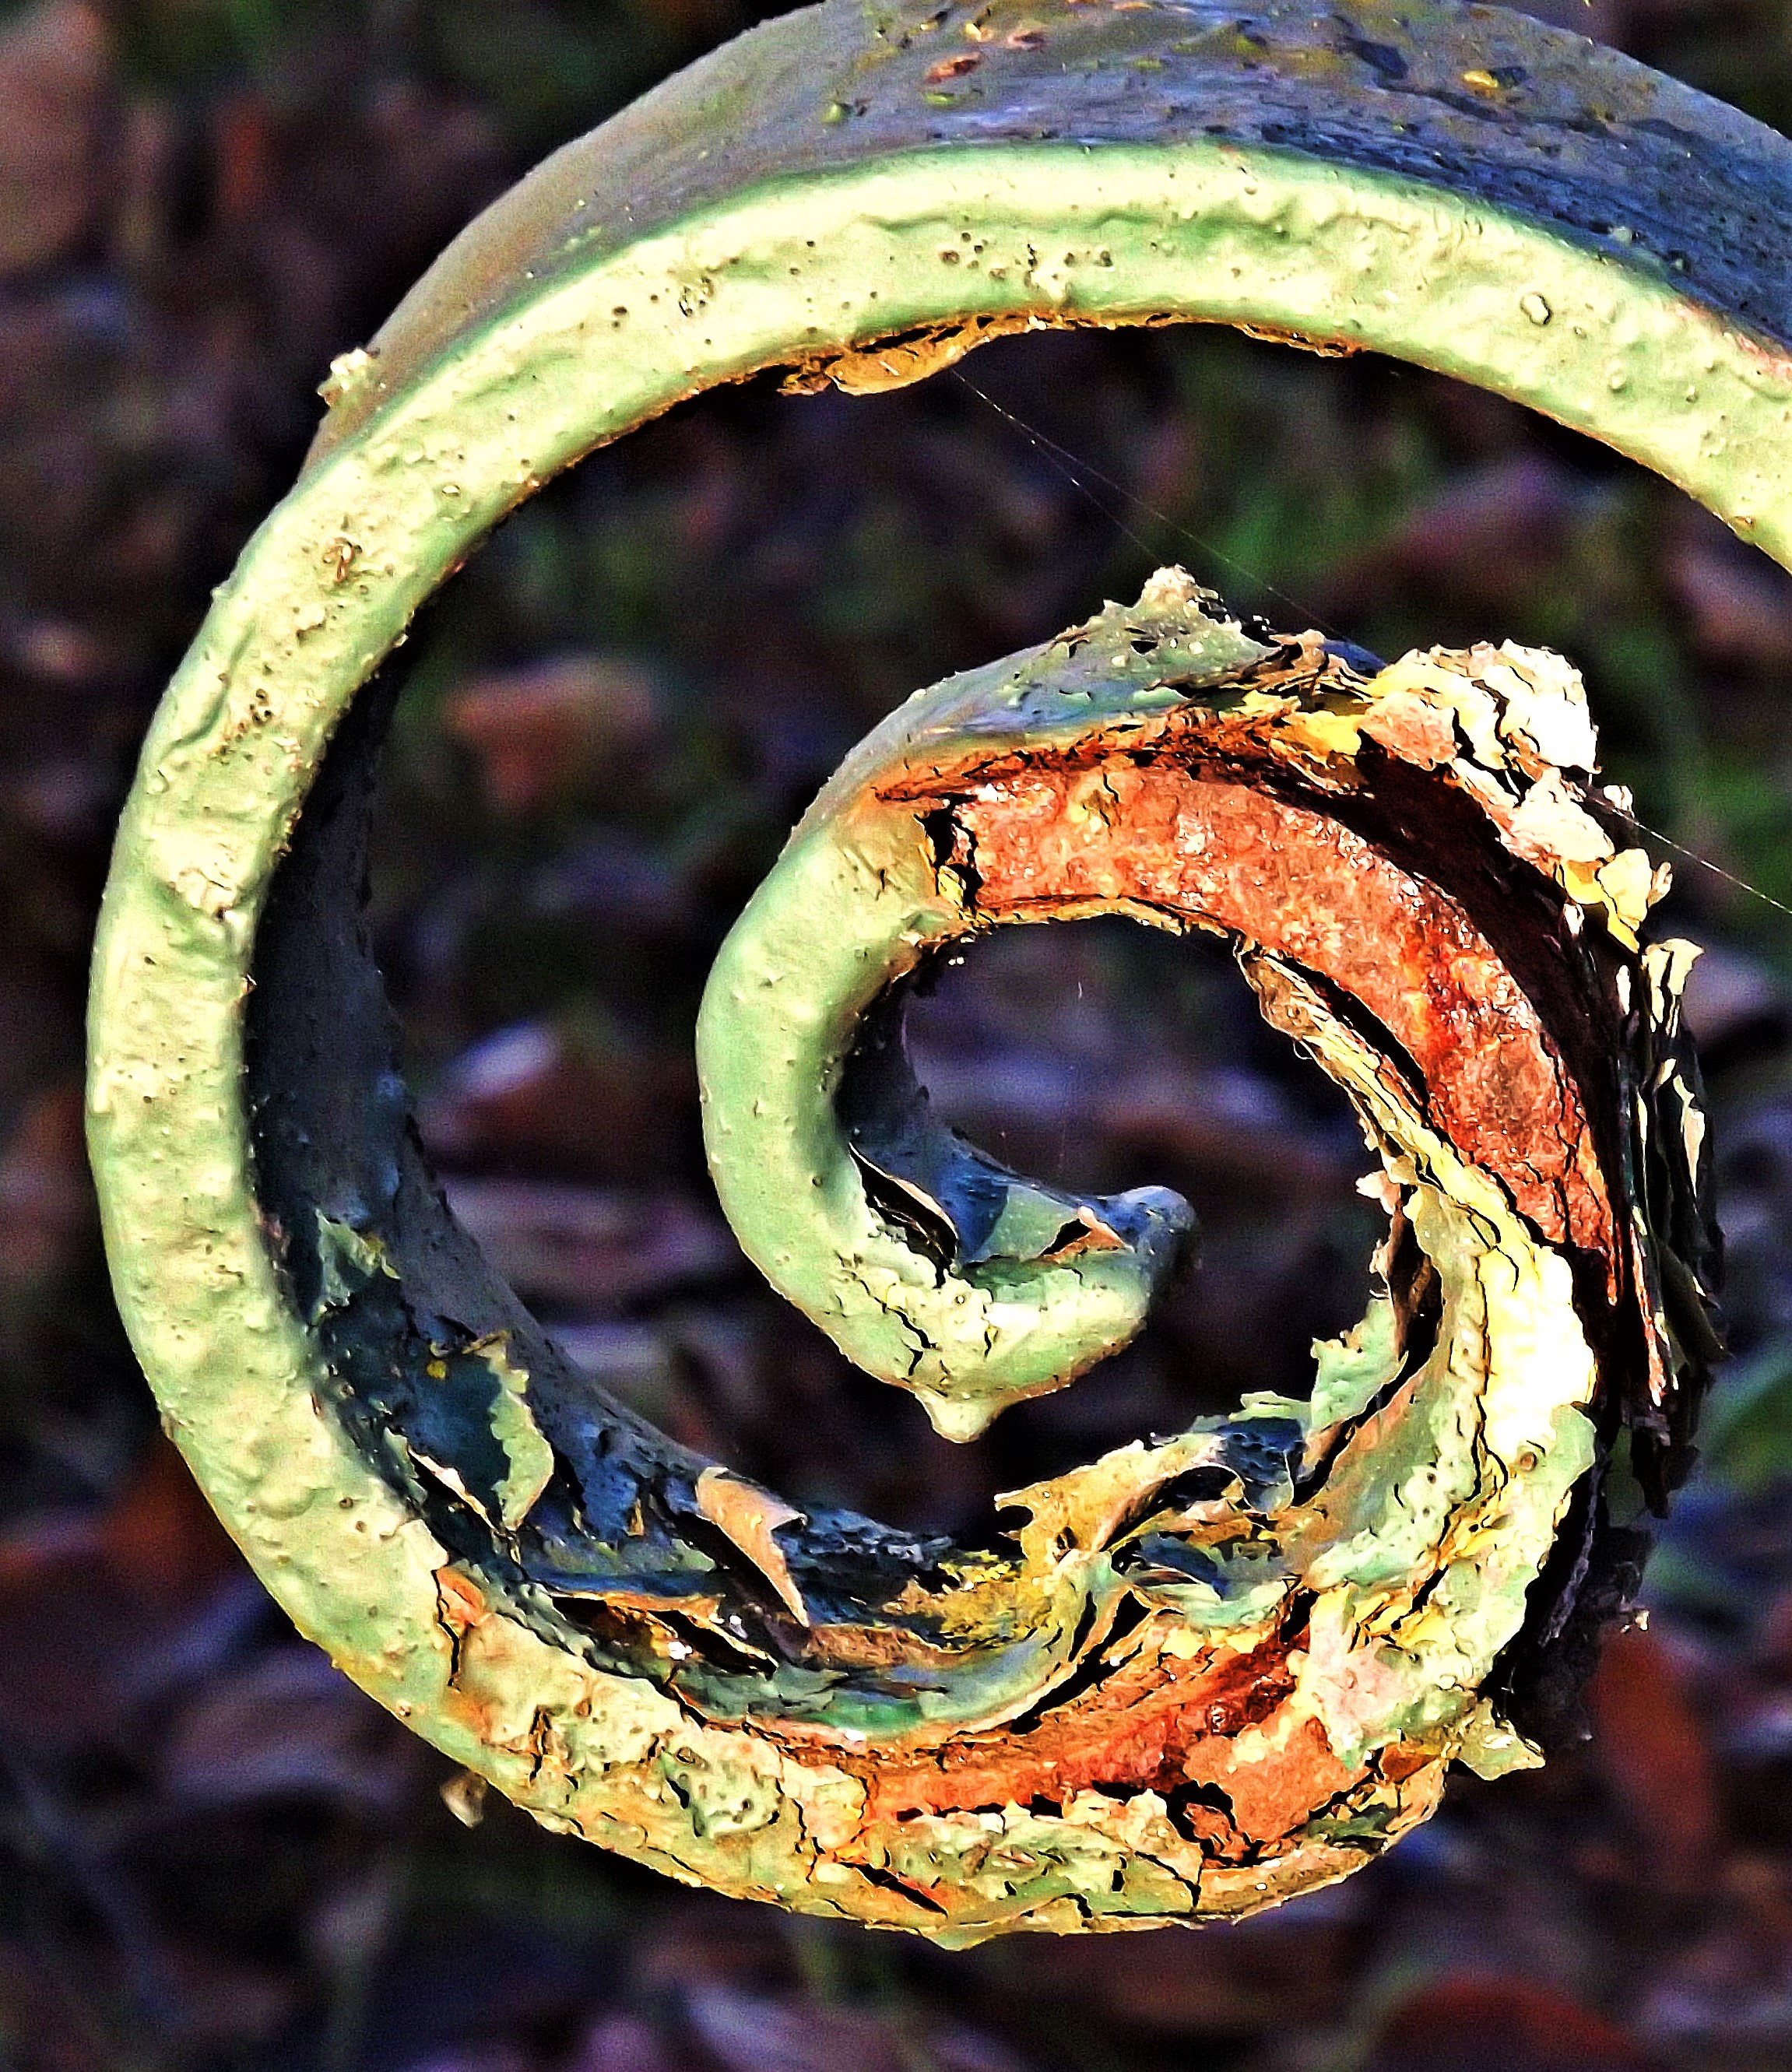
rusting, serpent, scaled reptile, snake, reptile, organism, macro photography, colubridae